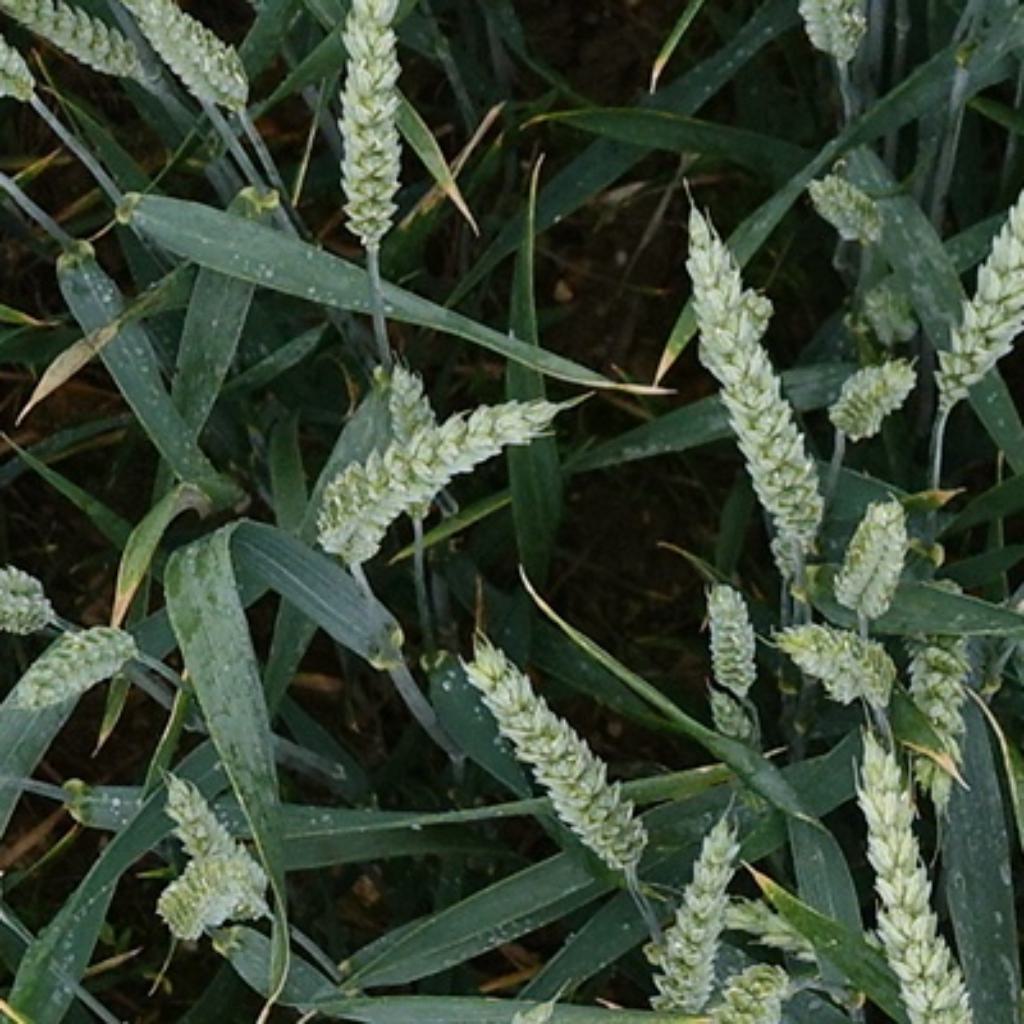
Country: France
Location: Toulouse
Wheat development stage: Filling - Ripening